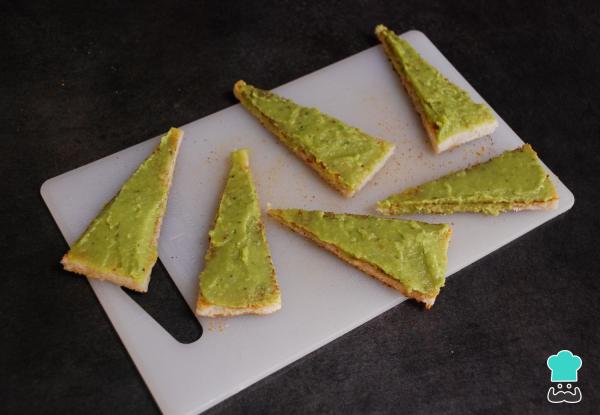
A continuación unta una gruesa capa de aguacate sobre todos los trozos de pan.